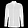
Label: Shirt